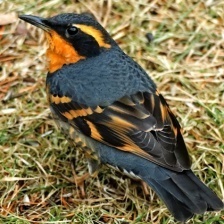
Species: VARIED THRUSH
Scientific name: IXOREUS NAEVIUS